List of birds of Zimbabwe

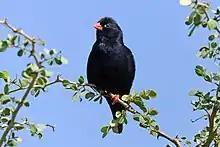

The helmetshrikes are similar in build to the shrikes, but tend to be colourful species with distinctive crests or other head ornaments, such as wattles, from which they get their name.